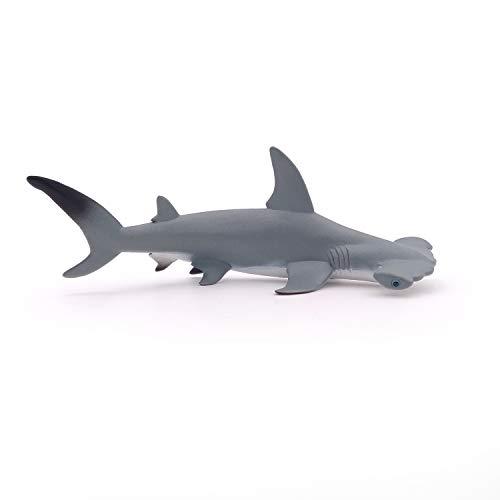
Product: Papo Marine Life Figure, Hammerhead Shark
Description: Easy To Recognize - The Hammerhead shark is an easily recognizable fish species with large flat protrusions on its head and with its eyes on the sides.
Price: $7.51
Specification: ProductDimensions:3.5x3.5x3.1inches|ItemWeight:2.4ounces|ShippingWeight:3.52ounces(Viewshippingratesandpolicies)|DomesticShipping:ItemcanbeshippedwithinU.S.|InternationalShipping:ThisitemcanbeshippedtoselectcountriesoutsideoftheU.S.LearnMore|ASIN:B004JQIVHK|Itemmodelnumber:56010|Manufacturerrecommendedage:36months-15years